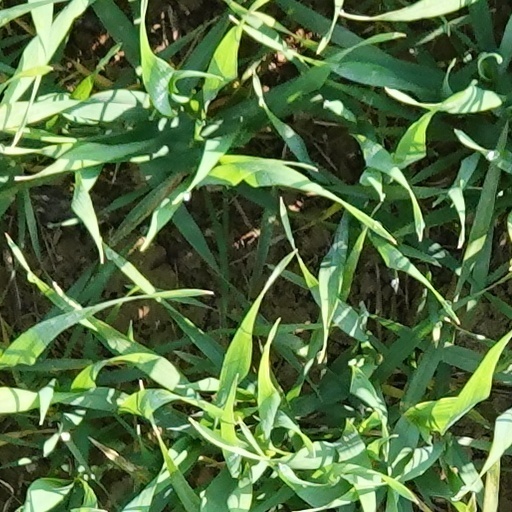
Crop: wheat